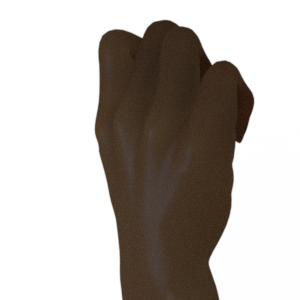
Label: rock